Ford Valve Plant

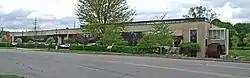
Ford Valve Plant. Note water wheel at extreme right.

The Ford Valve Plant is a factory building located at 235 East Main Street in Northville, Michigan. The plant was built as part of Henry Ford's vision of decentralizing manufacturing and integrating it into rural communities. It was listed on the National Register of Historic Places in 1995.